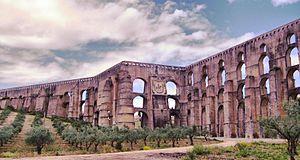
Elvas OTE est une ville et municipalité du Portugal, située dans le district de Portalegre.